Poetry

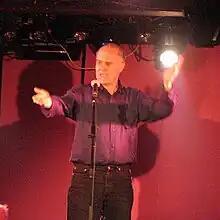
Smith

An elegy is a mournful, melancholy or plaintive poem, especially a lament for the dead or a funeral song. The term "elegy," which originally denoted a type of poetic meter (elegiac meter), commonly describes a poem of mourning. An elegy may also reflect something that seems to the author to be strange or mysterious. The elegy, as a reflection on a death, on a sorrow more generally, or on something mysterious, may be classified as a form of lyric poetry.